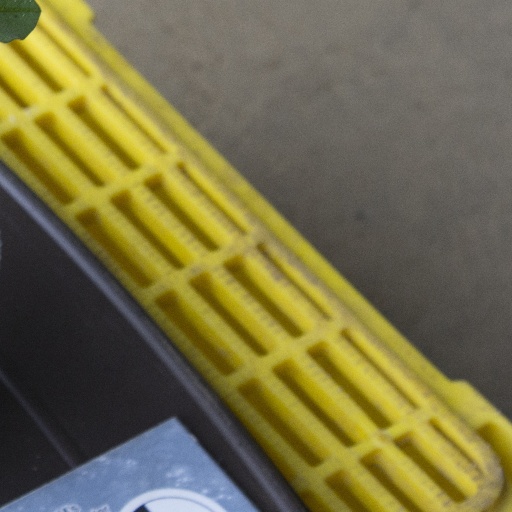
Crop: soybean